Apostille Convention

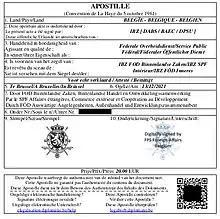
An electronic apostille issued by Belgium

Each competent authority must maintain a register of apostilles issued, for verification on request by anyone.